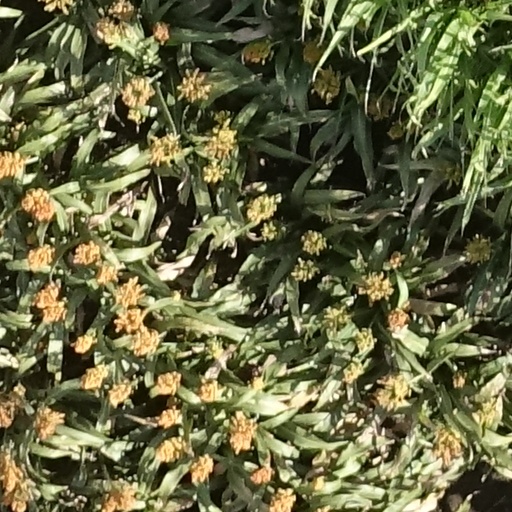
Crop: sorghum